Troms

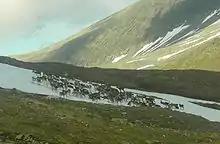
Reindeer near Tromsdalstind

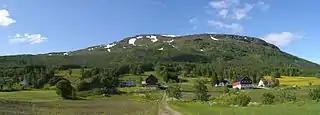
Small farms and mountains in Lenvik Municipality; June 2007.

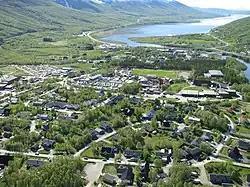
Many villages are located at the head of fjords; this is Nordkjosbotn at the head of Balsfjord, 1-hr drive south of Tromsø.

Moose, red fox, hare, stoat, and small rodents are common in all of Troms county. Brown bears are sighted in the interior parts of the county in the summer. Other animals that can be seen are reindeer (interior mountain areas, with Sami owners), wolverine (interior mountain areas), Eurasian otters (along the coast and rivers), Eurasian lynx (in the forests), and harbour porpoises in the fjords. Sperm whales, killer whales and humpback whales are often seen in Andfjorden. Some of the common birds are ptarmigan, sea eagles, European herring gulls, and great cormorants.